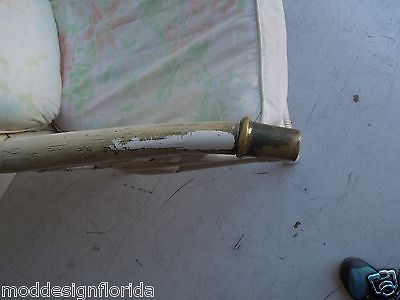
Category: chair